Hero of Sparta

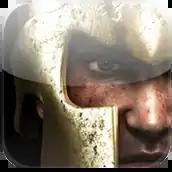

Hero of Sparta is an action-adventure hack-and-slash video game developed by Spanish studio Gameloft Iberica and published by Gameloft; it was released for Java ME -based mobile phones, Android, iOS, Nintendo DS, and PlayStation Portable in 2008. A high-definition (HD) version was also released for some Android and Symbian devices and iOS. Both versions have been removed from the Google Play Store; the game is now only available for Android devices via Gameloft's official website. The game follows a storyline set in ancient Greece, wherein the player controls the protagonist throughout multiple landscapes while fighting mythical beasts. It game was moderately well received by critics, and its 2D version was re-released in the late 2010s in two Gameloft Java game compilations: "Gameloft Classics: Action" and "Gameloft Classics: 20 Years".